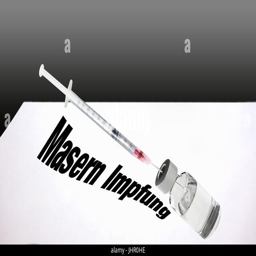
close - up view , a syringe and a bottle with medical fluid .